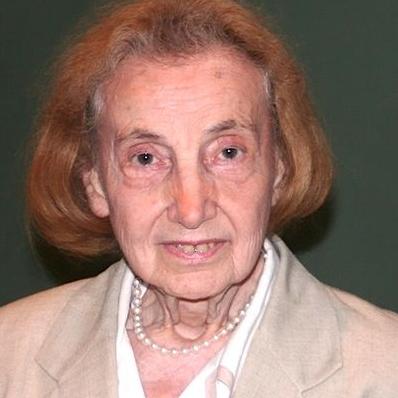
Age: 83